Hermes

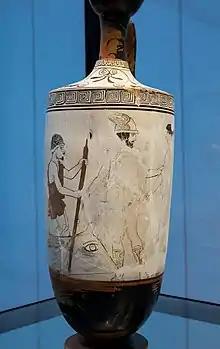
Charon with punt pole standing in his boat, receiving Hermes psychopompos who leads a deceased woman. Thanatos Painter, ca. 430 BC

Another object is the caduceus, a staff with two intertwined snakes, sometimes crowned with a pair of wings and a sphere. The caduceus, historically, appeared with Hermes, and is documented among the Babylonians from about 3500 BC. Two snakes coiled around a staff was also a symbol of the god Ningishzida, who, like Hermes, served as a mediator between humans and the divine (specifically, the goddess Ishtar or the supreme Ningirsu). In Greece, other gods have been depicted holding a caduceus, but it was mainly associated with Hermes. It was said to have the power to make people fall asleep or wake up, and also made peace between litigants, and is a visible sign of his authority, being used as a sceptre. A similar-appearing but distinct symbol is the Rod of Asclepius, associated with the patron of medicine and son of Apollo, Asclepius, which bears only one snake. The Rod of Asclepius, occasionally conflated with the caduceus in modern times, is used by most Western physicians as a badge of their profession. After the Renaissance, the caduceus also appeared in the heraldic crests of several, and currently is a symbol of commerce.